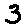
Label: 3